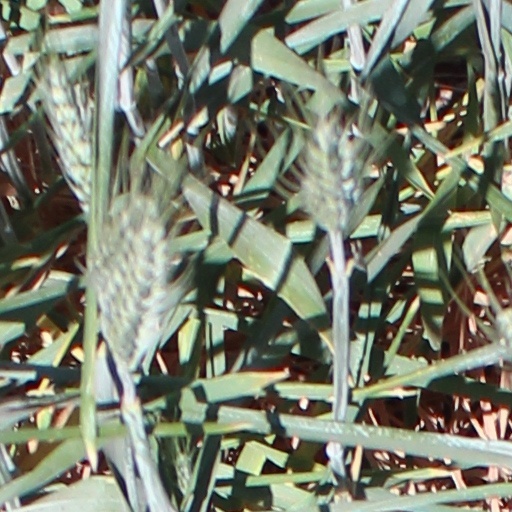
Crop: wheat